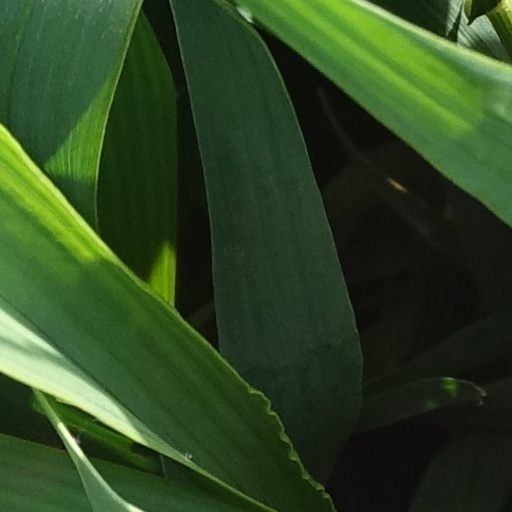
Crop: wheat